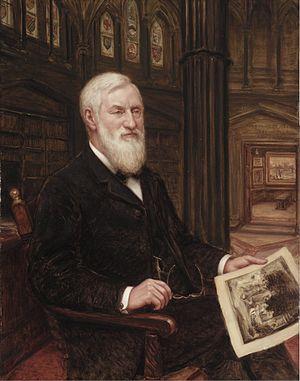
L'Histoire du Michigan a été favorisée par sa position centrale au milieu des Grands Lacs américains, ce qui en a fait un nœud de communications et lui a permis de devenir un des premiers territoires de l'Ouest à devenir un État de l'Union.
Fondée en 1907 et résultat de la fusion en 1958 de deux des trois plus grandes agences de presse américaines, United Press et International News Service, l'agence United Press International était jusqu'au début des années 1980 l'une des quatre grandes agences de presse mondiales. L'entreprise a ensuite traversé de graves difficultés financières puis changé d'actionnaire et de modèle économique à l'aube des années 2000, pour privilégier une diffusion d'information par internet et dans des volumes limités.